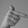
ASL letter: T